Oxytocin (medication)

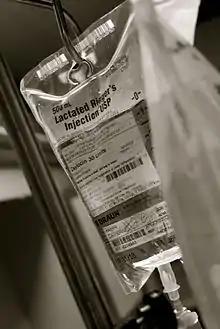
A bag of oxytocin for intravenous infusion

One IU of oxytocin is the equivalent of about 1.68 μg or mcg of pure peptide.